Merdeka Palace

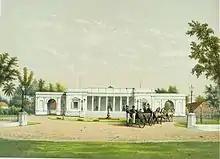
Lithograph of the "Paleis te Koningsplein" in the 1880s (now Merdeka Palace)

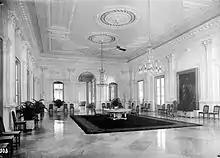
Reception room of the palace in 1936

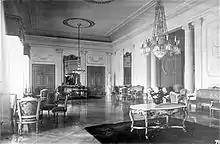
Interior of the palace in 1936

The building that is now the Merdeka Palace was built on the premise of the Rijswijk Palace (present Istana Negara) when it was considered no longer sufficient for administrative purposes e.g. big receptions and conferences during the mid-19th century. In 1869, the instruction to construct a new palace was given by Governor-General Pieter Mijer. Construction took place on the south lawn of the Rijswijk Palace on 23 March 1873 during the tenure of Governor-General James Loudon.